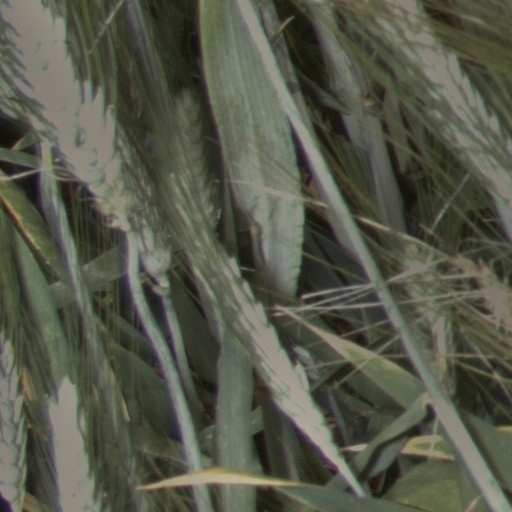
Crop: wheat